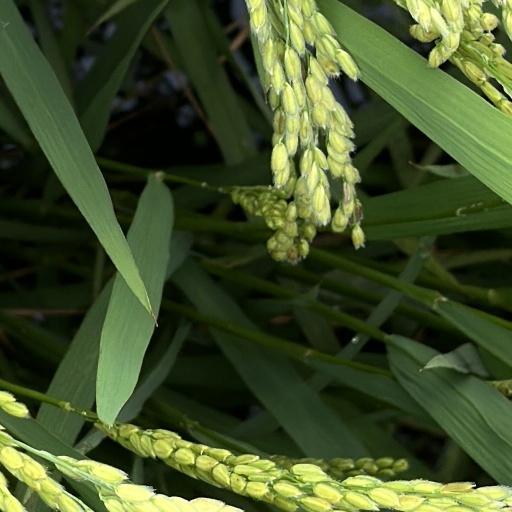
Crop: rice